White-lipped snail

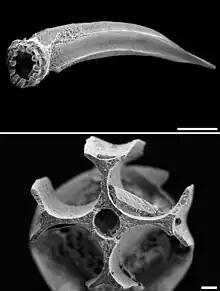
Love dart of "C. hortensis"; scale bars are 0.5 mm in upper image and 50 μm in the cross-section

In most areas adults of "C. hortensis" can be distinguished by the pale colouration of the lip around the shell aperture, whereas it is typically brown in "C. nemoralis". But in some areas (e.g. Ireland, Pyrenees) "C. nemoralis" can have a white lip, and "C. hortensis" can rarely have a brown lip. More certain characters require dissection. A cross-section of the love dart of "C. hortensis" shows a cross with bifurcated blades, whereas that of "C. nemoralis" is a simple cross. The mucous gland has 4 or more branches in "C. hortensis", but 3 or fewer branches in "C. nemoralis".